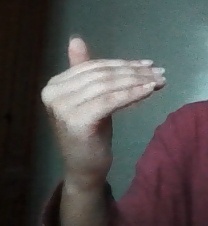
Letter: khaa